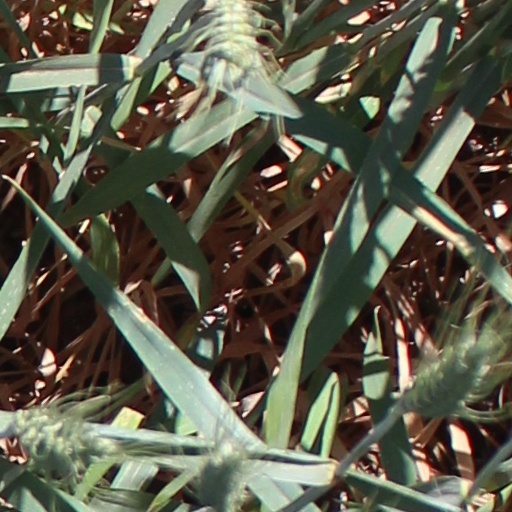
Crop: wheat